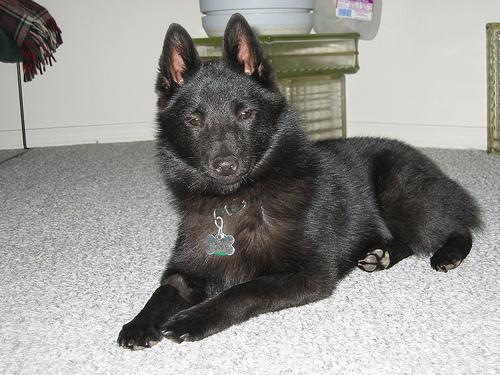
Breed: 201-n000024-schipperke